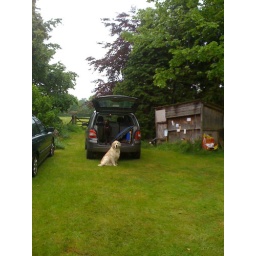
with a whole field to run round in the dogs take shelter from the rain!